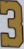
Number: 3